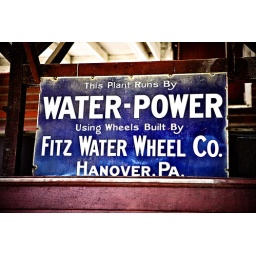
water power sign by the mill